Cooma-Monaro Shire

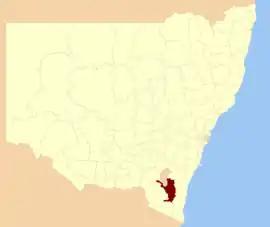
Location in New South Wales

Cooma-Monaro Shire was a local government area located in the Monaro region of southern New South Wales, Australia. The area was named after the former Cooma Municipality and the former Monaro Shire, that were amalgamated to create it. The Municipality of Cooma was established in 1879, and the Monaro Shire was one of several shires established in 1906. The Monaro Shire and Cooma Municipal Council amalgamated in 1981. On 11 February 2004, Cooma-Monaro Shire absorbed a small part of the former Yarrowlumla Shire, near Michelago.